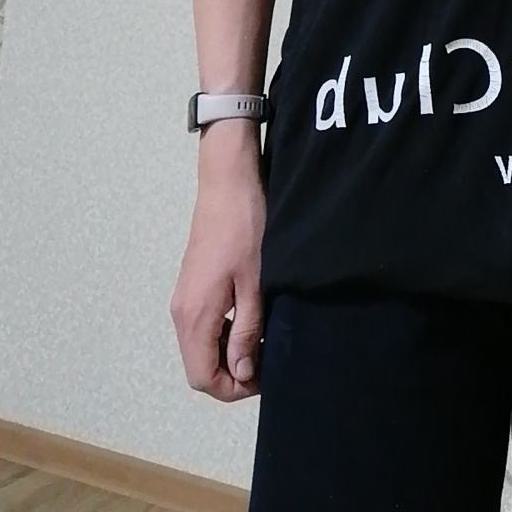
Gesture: no_gesture